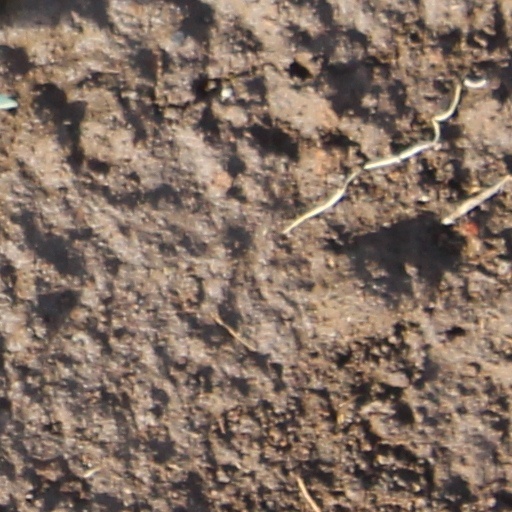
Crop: wheat